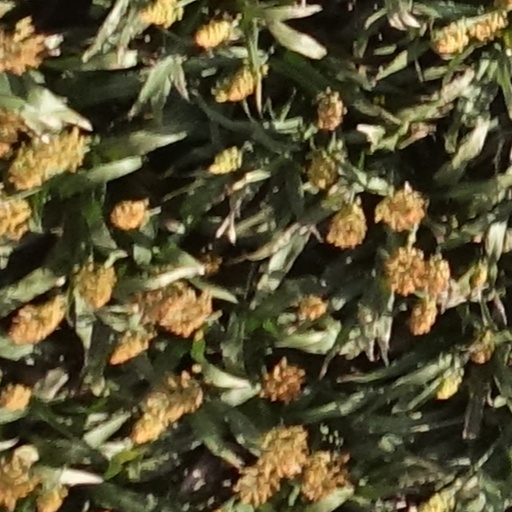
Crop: sorghum